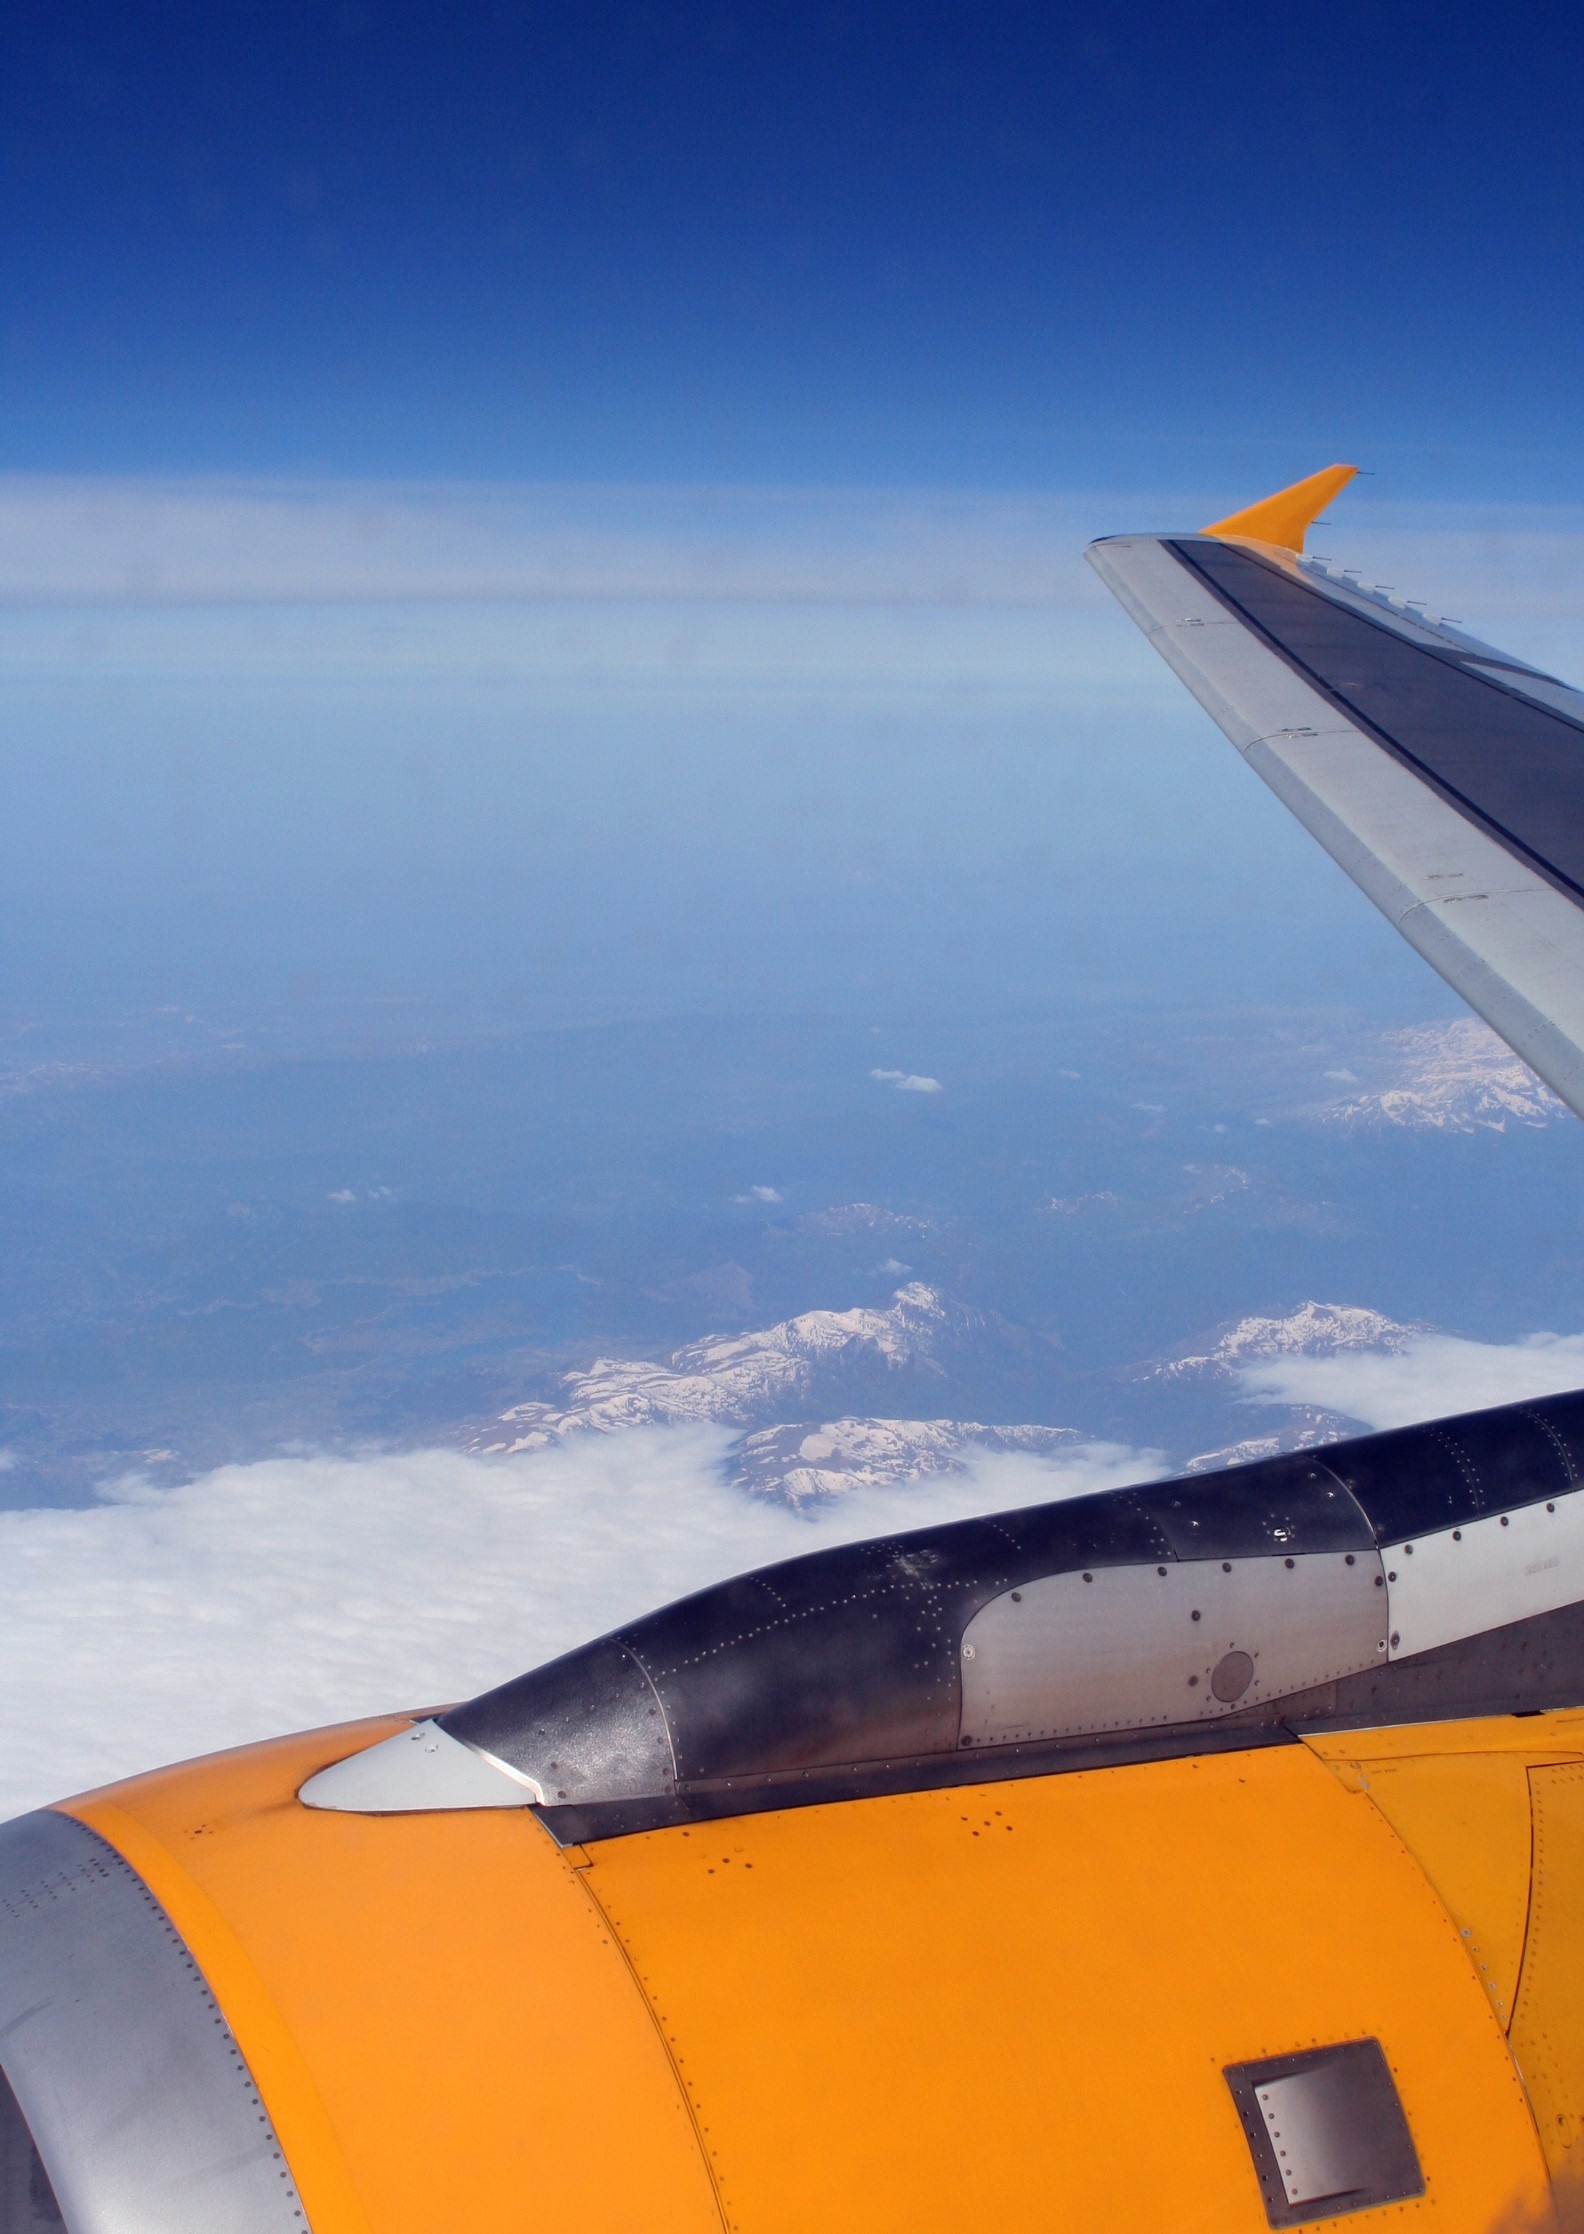
wing, cloud, sky, home, fly, travel, airplane, aircraft, reflection, vehicle, airline, aviation, flight, alpine, blue, aerial view, turbine, top view, aircraft window, clouds, airliner, flyer, air force, jet aircraft, return flight, air travel, atmosphere of earth